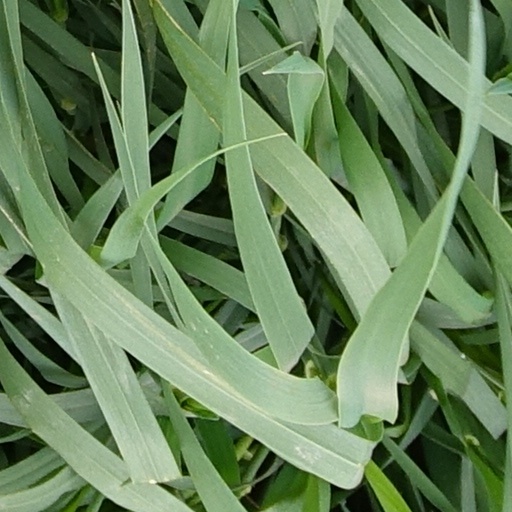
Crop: wheat